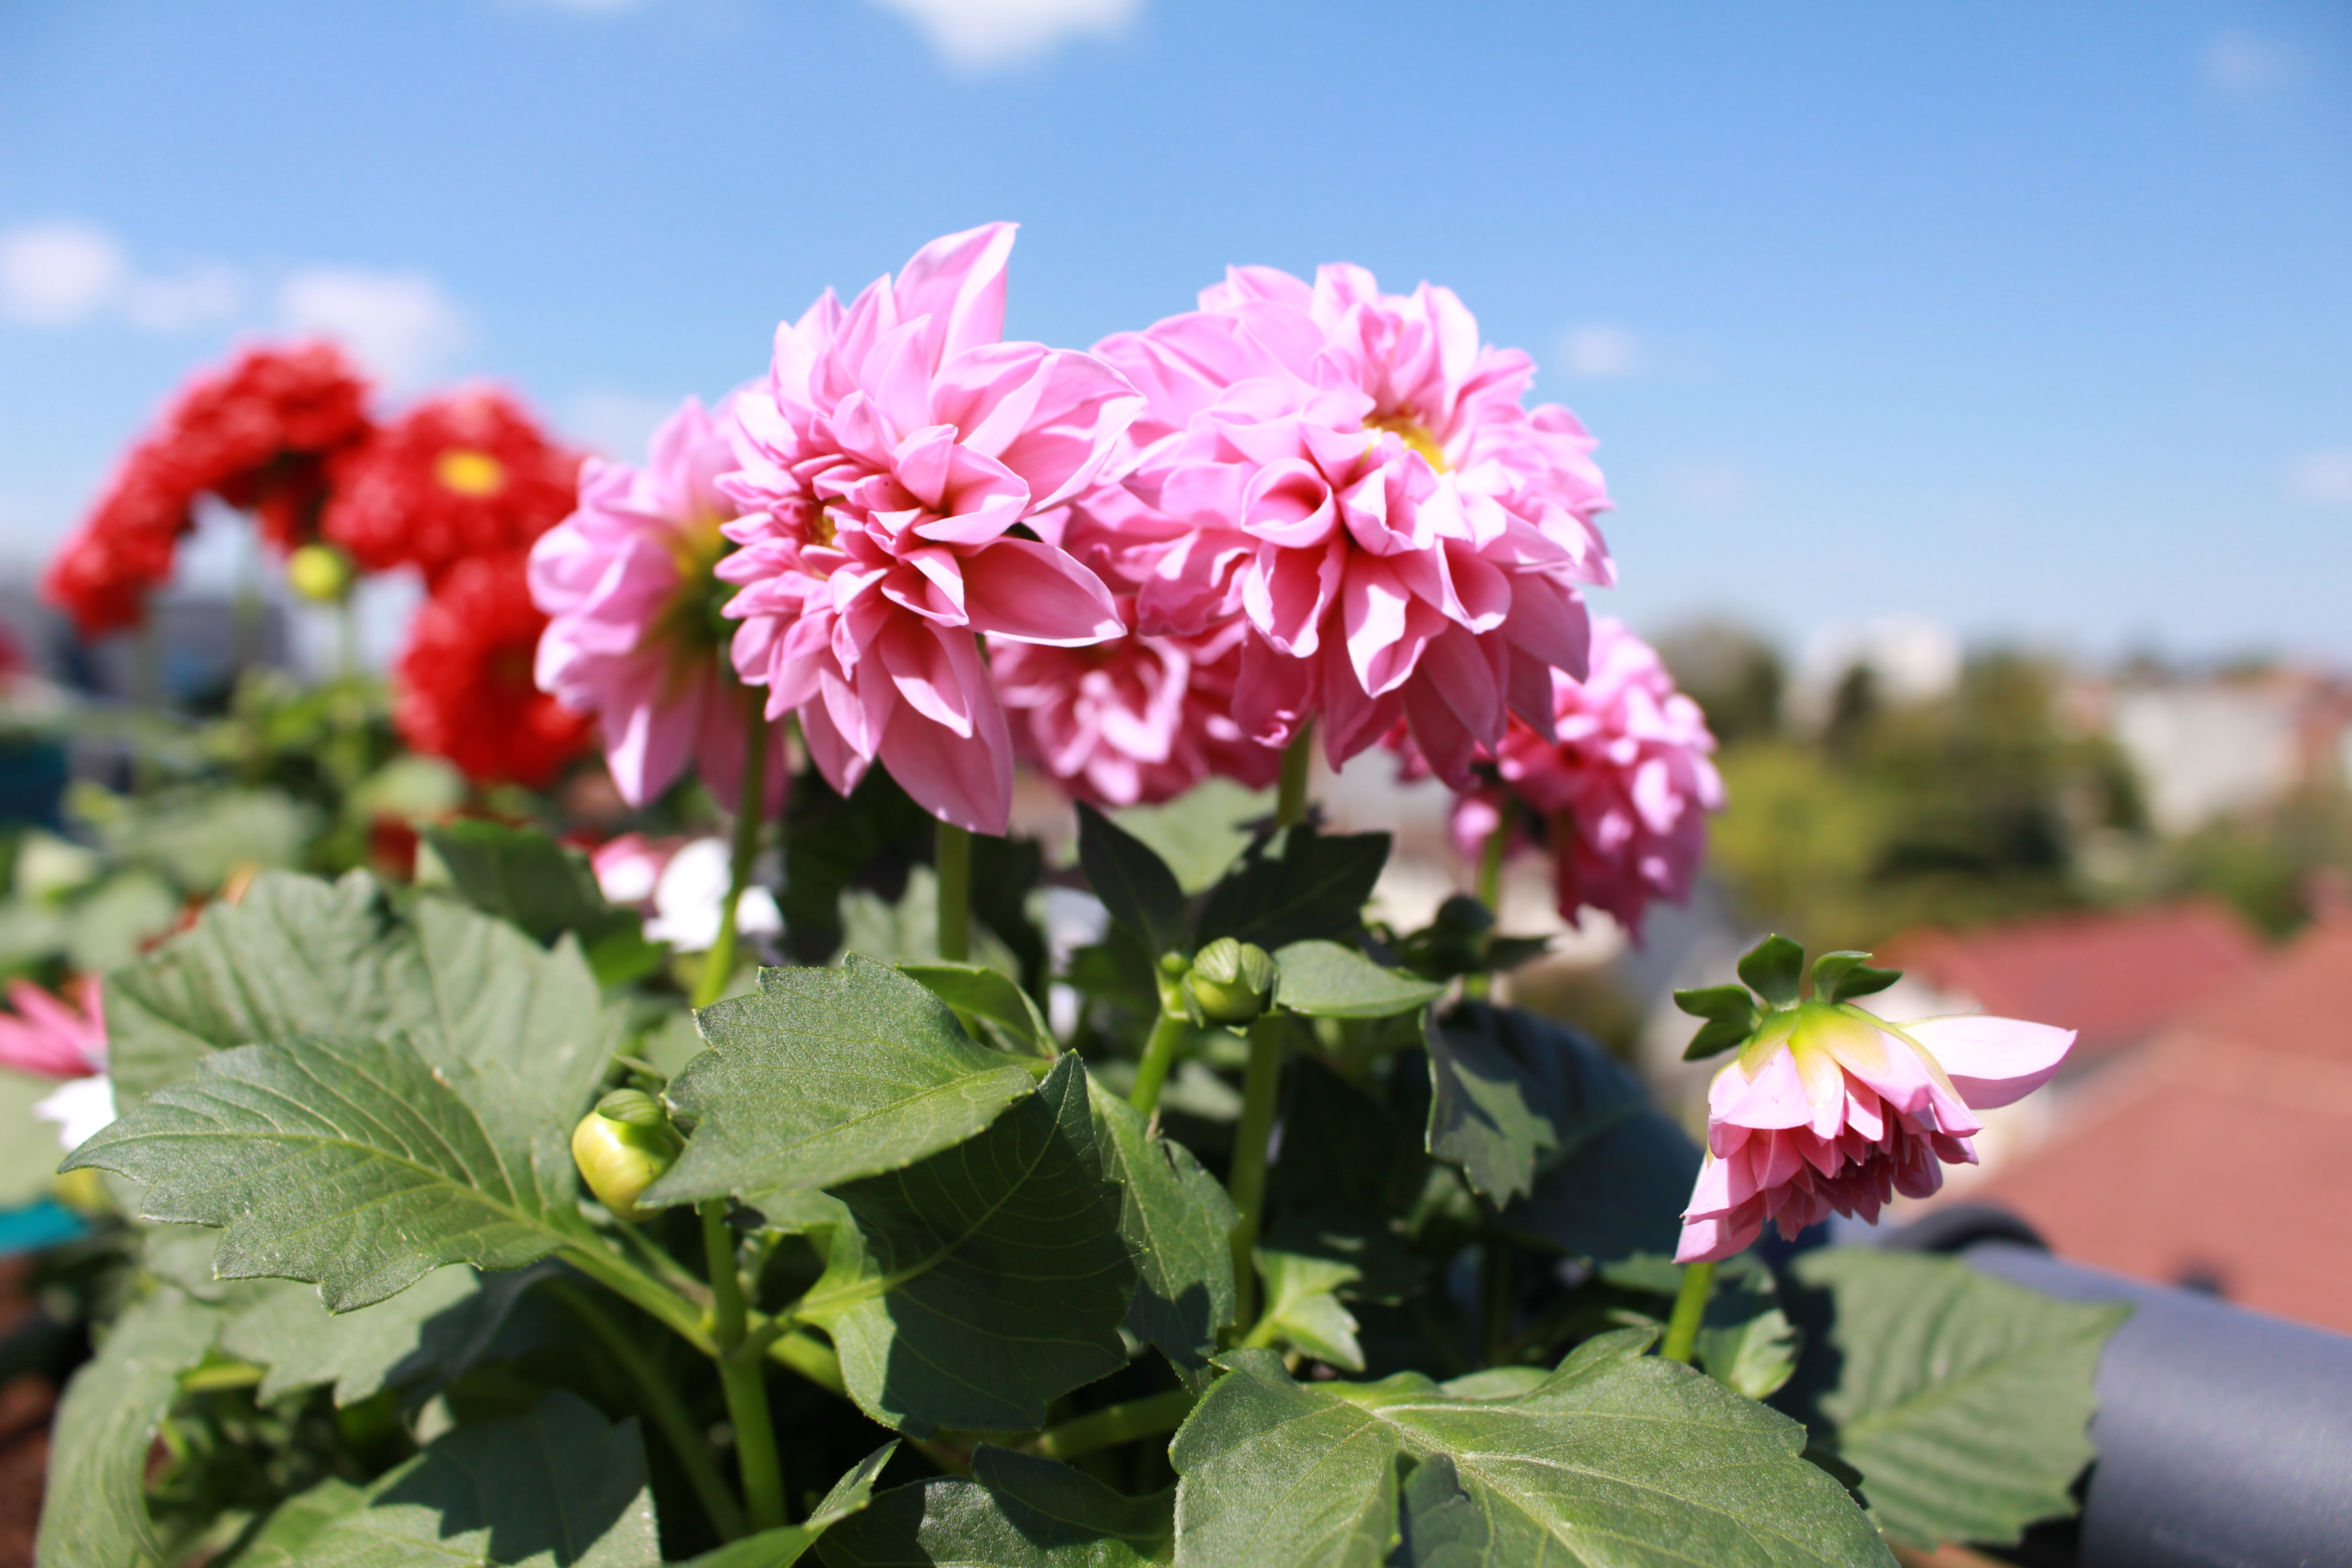
blossom, plant, flower, petal, balcony, spring, flora, flowers, dahlia, pink flowers, flowering plant, daisy family, annual plant, land plant, osteo